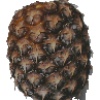
Label: pineapple